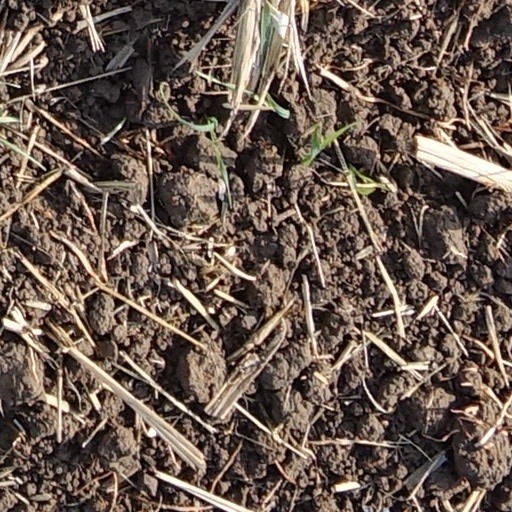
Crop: wheat